Lübschützer Teiche Stasi Bunker

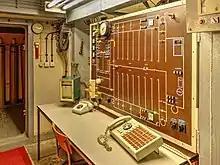
Board for monitoring the bunker's facilities

The facility is about east of Leipzig and about north of Machern. It is located at the northeast end of the "Lübschützer Teiche e.V." recreational area and was disguised as a holiday complex belonging to "VEB Water Supply and Sewage Treatment Leipzig".